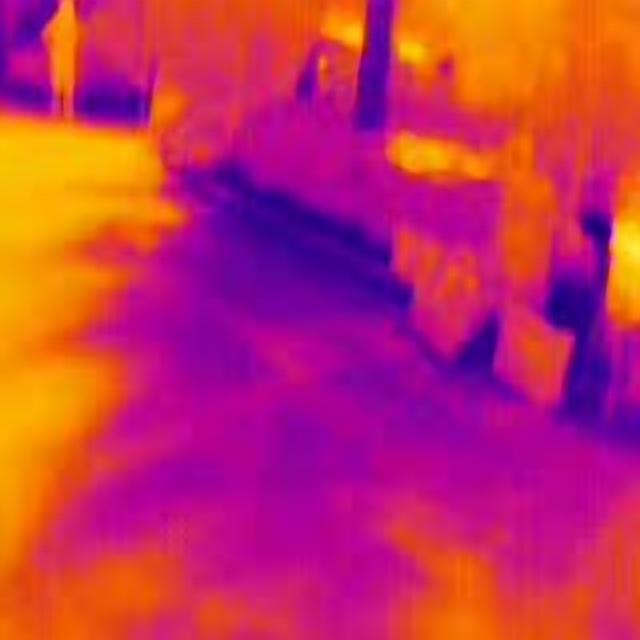
Detected objects:
label: person